Gulnara Sarsenova

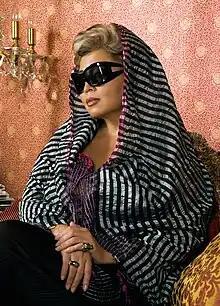

Gulnara Sarsenova (born August 6, 1961) is a Kazakhstani film producer who has produced several award-winning films. She is the only Central Asian producer to receive the Best Asian Filmmaker award at Busan International Film Festival, one of the most significant film festivals in Asia, in 2008.